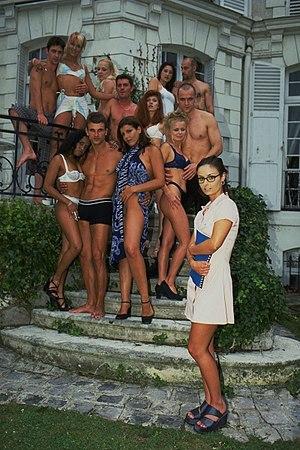
Tournage du film ""Le Principe de plaisir"", de John B. Root"
Jean Guilloré, dit John B. Root, est un réalisateur et producteur français de films pornographiques, né le 28 novembre 1958 à Chambéry. D'abord auteur de livres pour la jeunesse, il se lance en 1994 dans le porno, dont il devient l'un des noms les plus connus en France. Il est également l'un des premiers réalisateurs de X français à avoir misé sur l'Internet. Signant aussi bien des gonzos que des films scénarisés « à l'ancienne », il se pose en défenseur de la pornographie en tant que forme d'expression artistique.